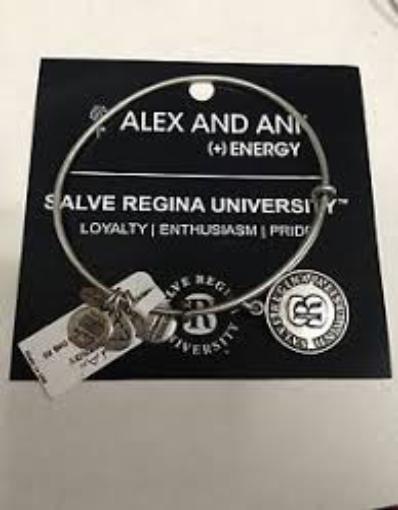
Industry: Clothes